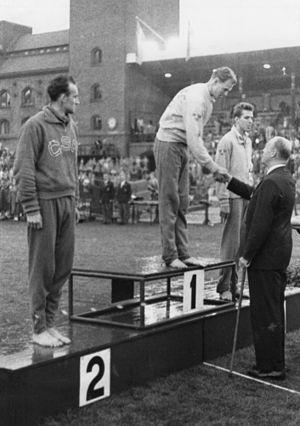
Jiří Lanský est un athlète tchèque ayant concouru pour la Tchécoslovaquie spécialiste du saut en hauteur. Licencié au Bohemians Praha, il mesure 1,90 m pour 88 kg.